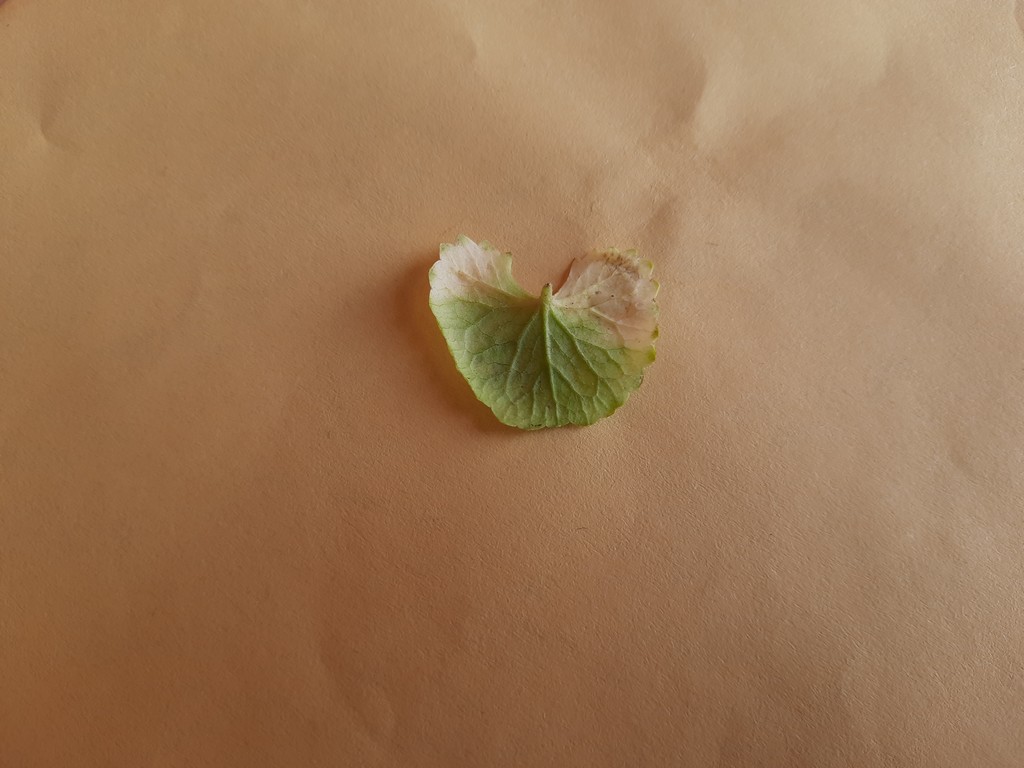
Label: Unhealthy